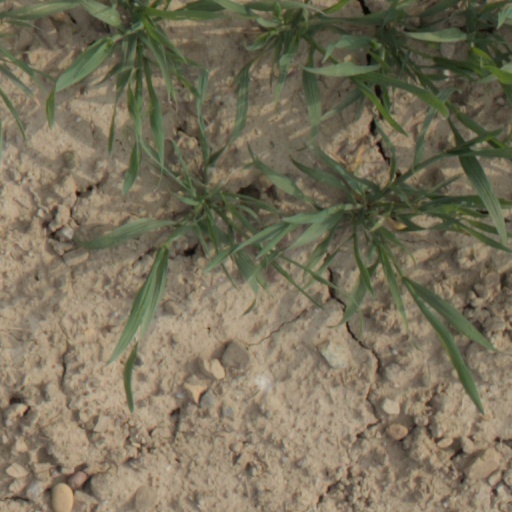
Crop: wheat